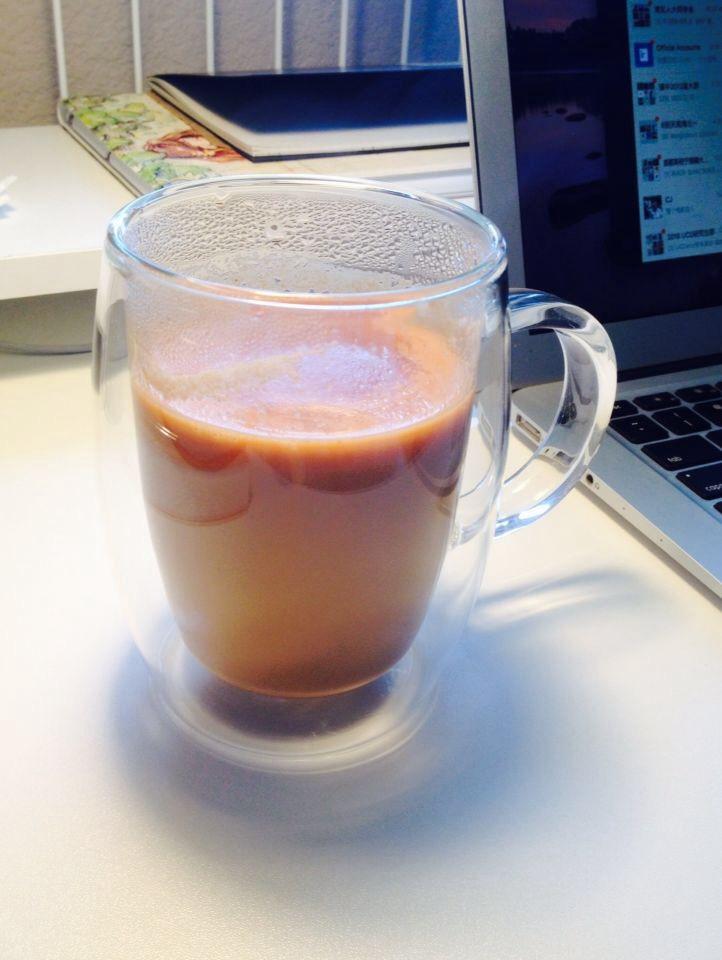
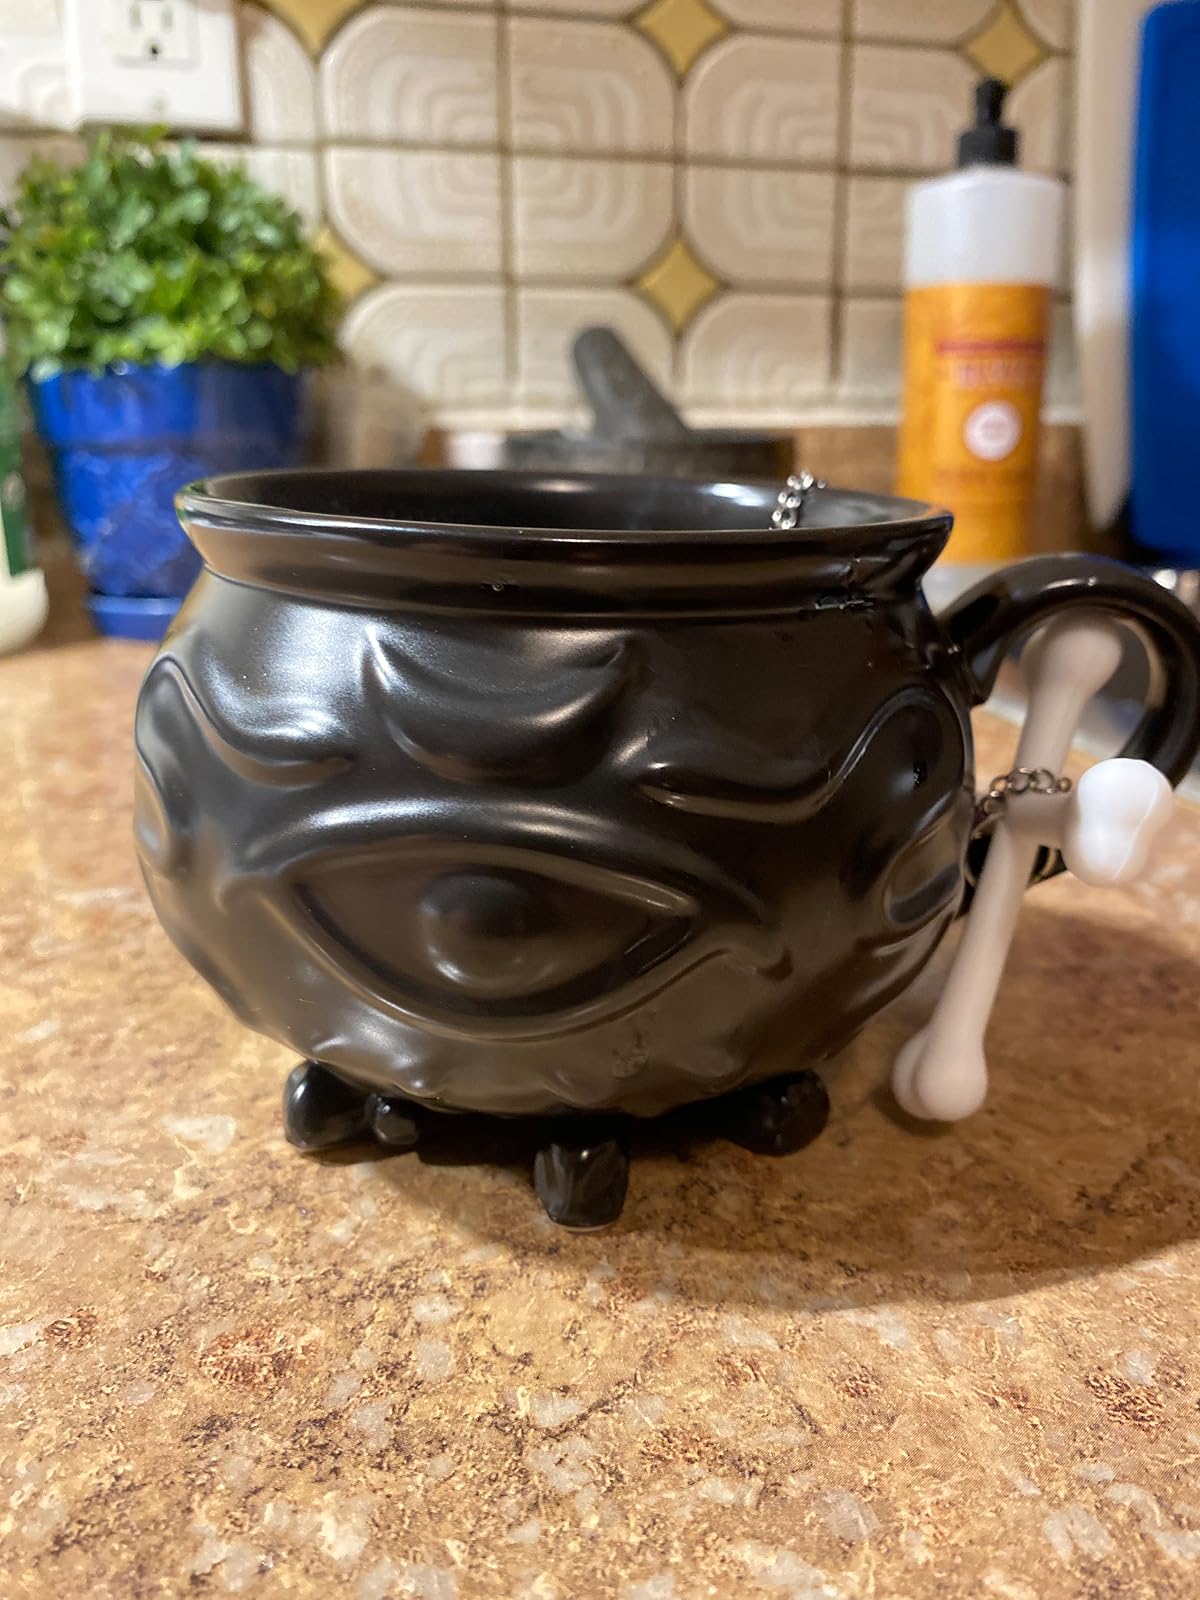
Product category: items_mug
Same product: no